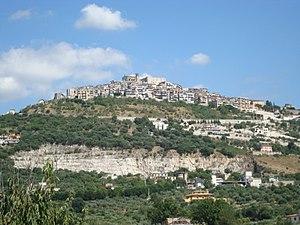
Sant'Angelo Romano est une commune italienne de la ville métropolitaine de Rome Capitale dans la région Latium en Italie.